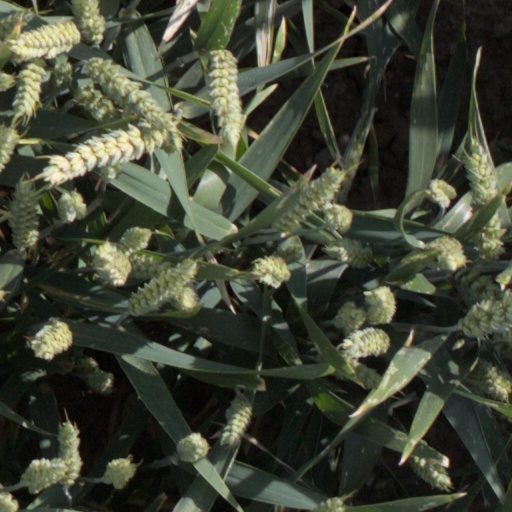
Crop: wheat